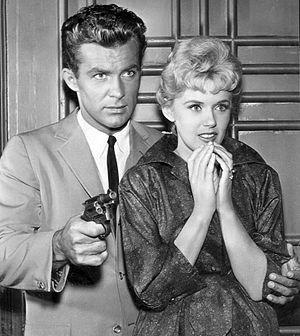
Intrigues à Hawaï est une série télévisée américaine en 134 épisodes de 50 minutes en noir et blanc créée par Roy Huggins et diffusée entre le 7 octobre 1959 et le 2 avril 1963 sur le réseau ABC.